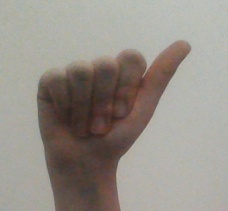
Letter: dhad